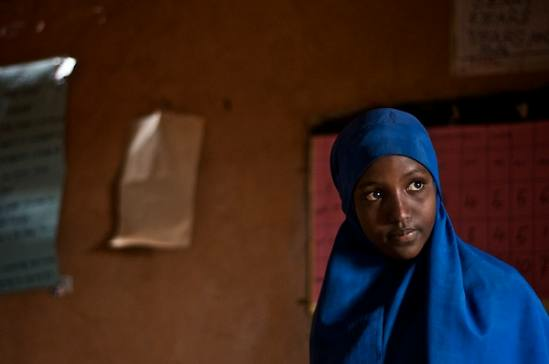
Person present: Yes